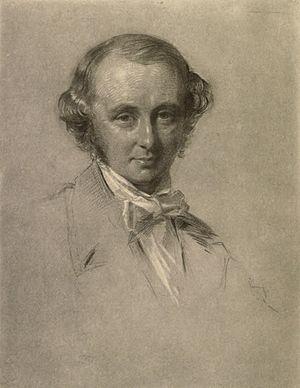
Benjamin Jowett, né le 15 avril 1817 à Londres, et mort le 1ᵉʳ octobre 1893 à Headley Park, Hampshire, est considéré comme un des plus grands enseignants du XIXᵉ siècle. Il était renommé pour ses traductions de Platon. Il a étudié à la St Paul's School de Londres et Balliol College.